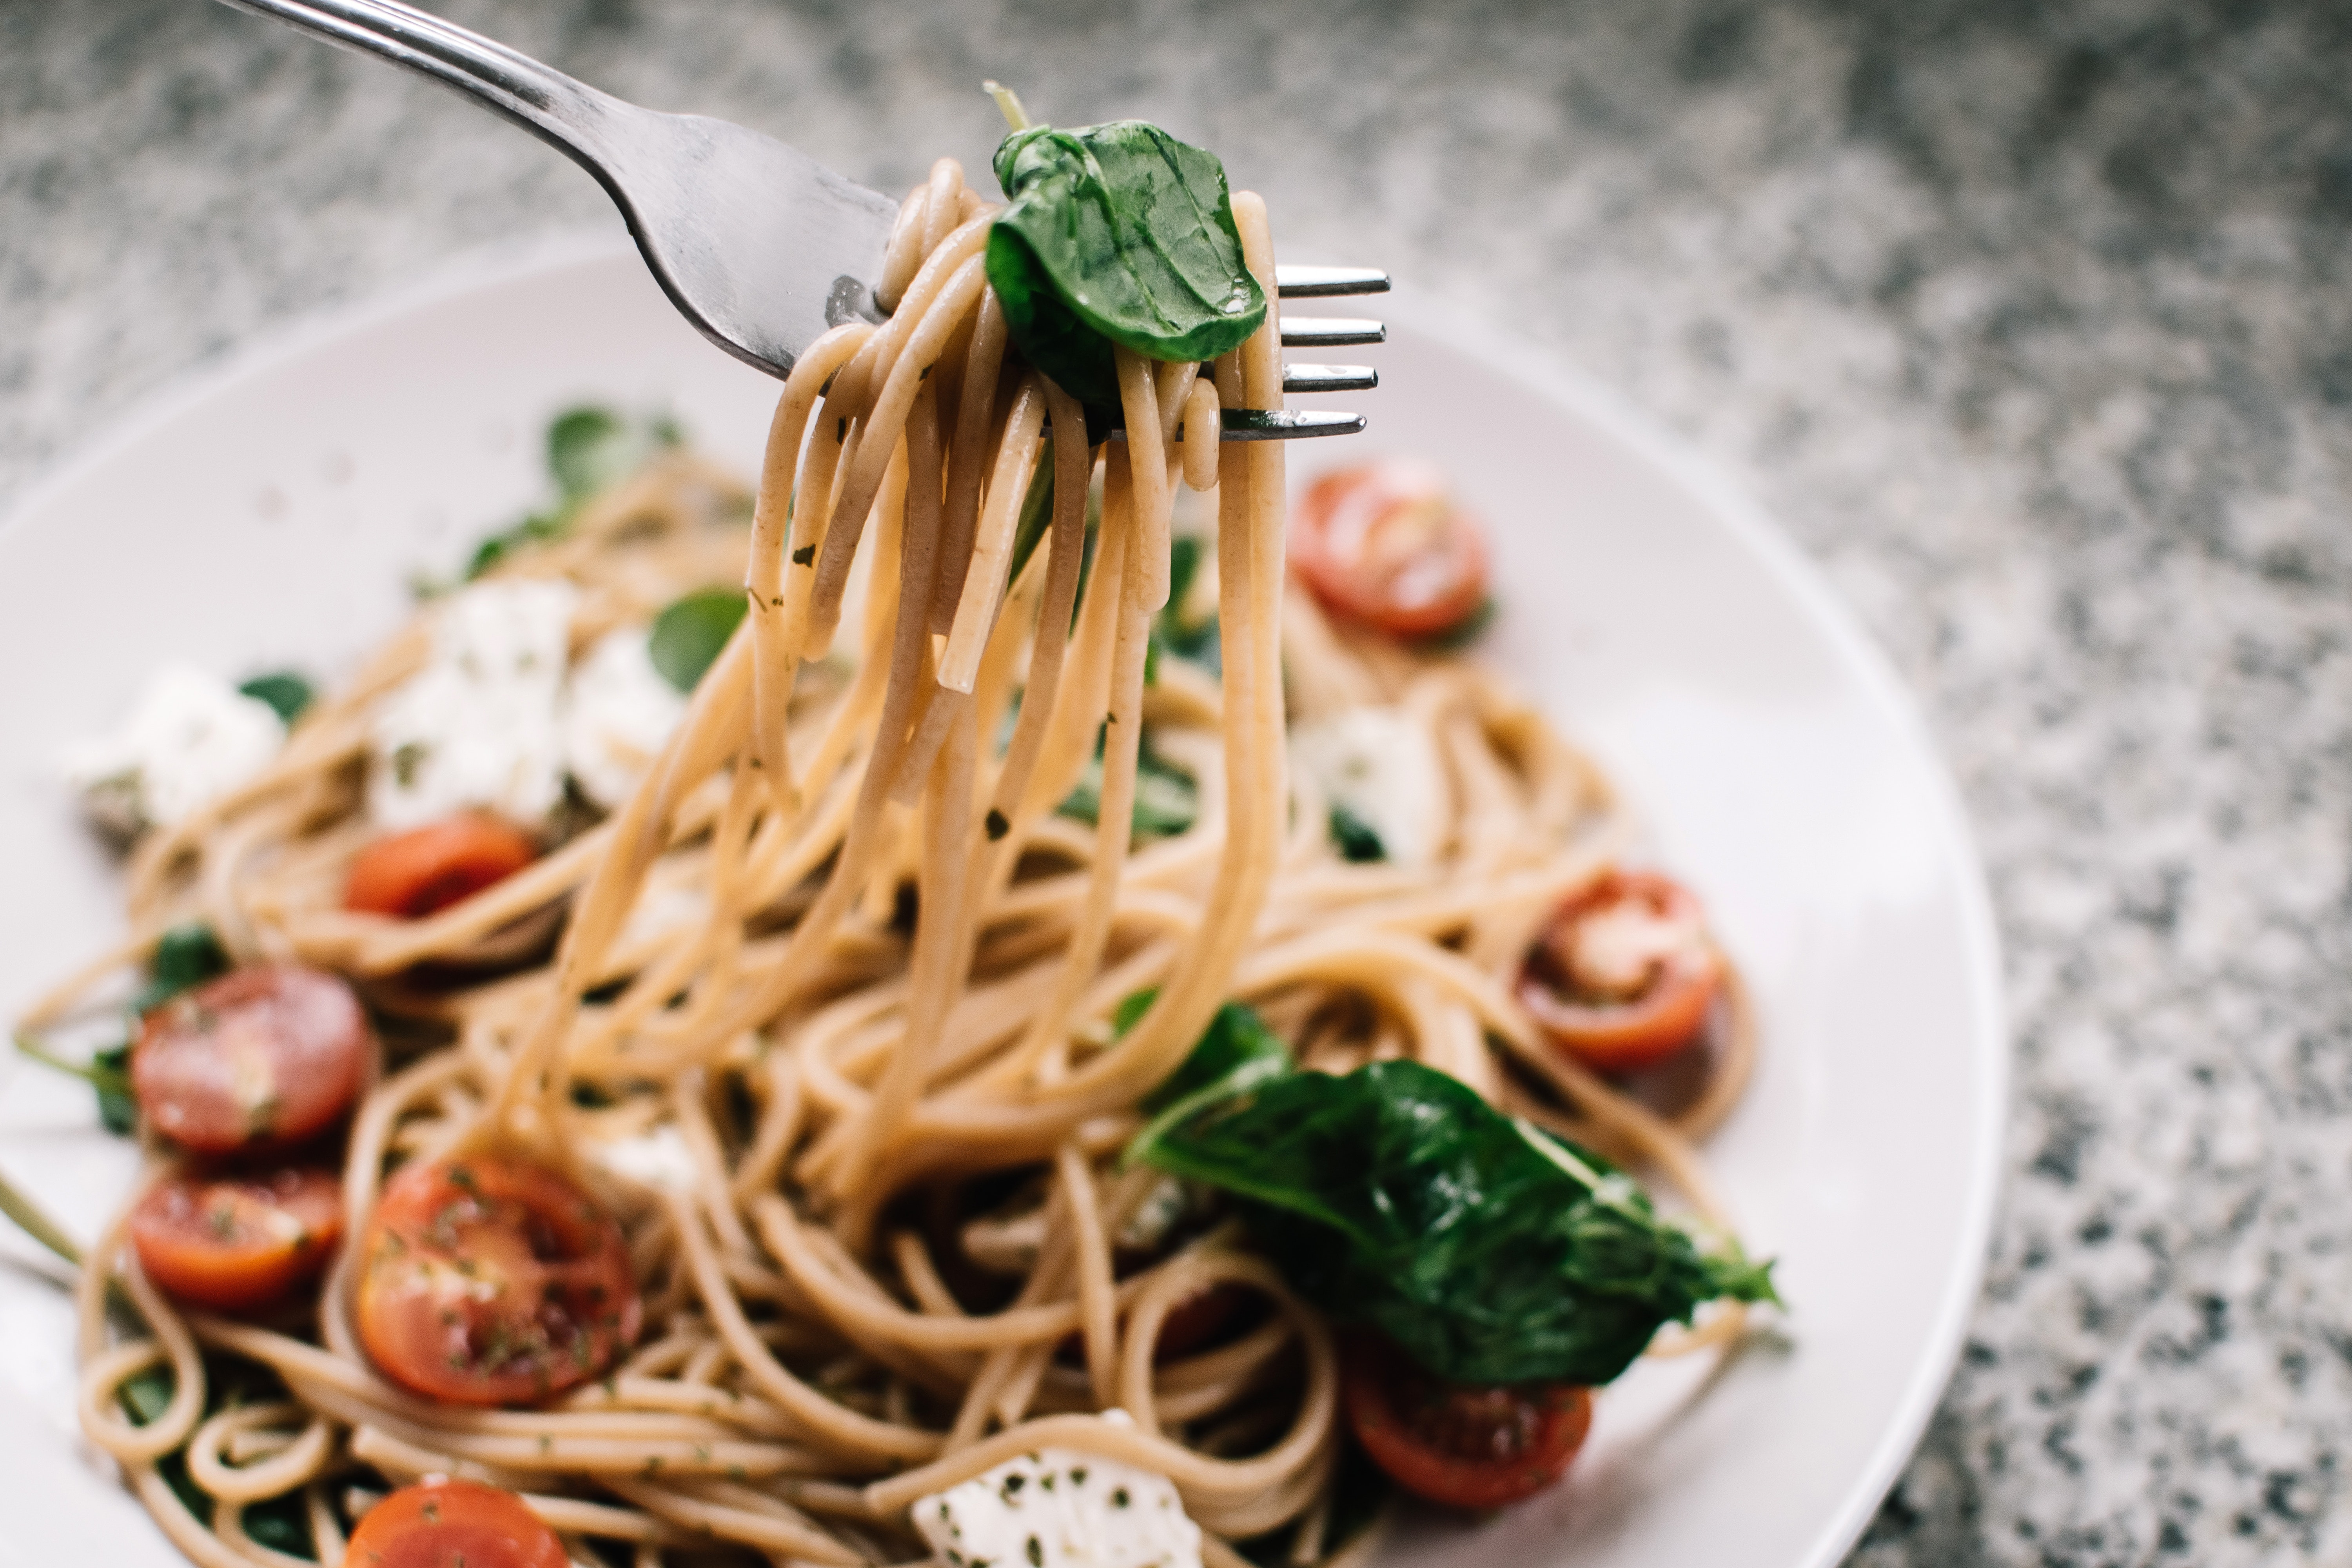
food, dish, cuisine, noodle, spaghetti, capellini, bigoli, ingredient, carbonara, italian food, spaghetti aglio e olio, produce, comfort food, recipe, bucatini, shirataki noodles, spaghetti alla puttanesca, vegetarian food, Hot dry noodles, chinese noodles, linguine, chow mein, pici, yi mein, pasta, soba, thai food, leaf vegetable, chinese food, vegetable, Stringozzi, lo mein, taglierini, spinach, meat